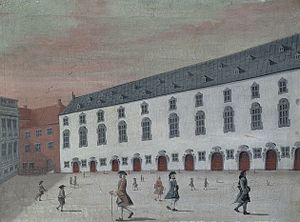
Hans Heinrich Eegberg / Værker
Det Kongelige Kunstkammer, ca. 1749
Hans Heinrich Eegberg var en dansk tegner og maler. Man ved ikke, hvilken oplæring eller uddannelse han har haft.